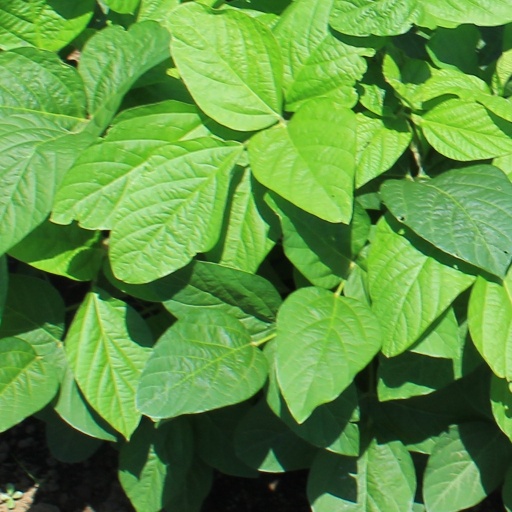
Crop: soybean